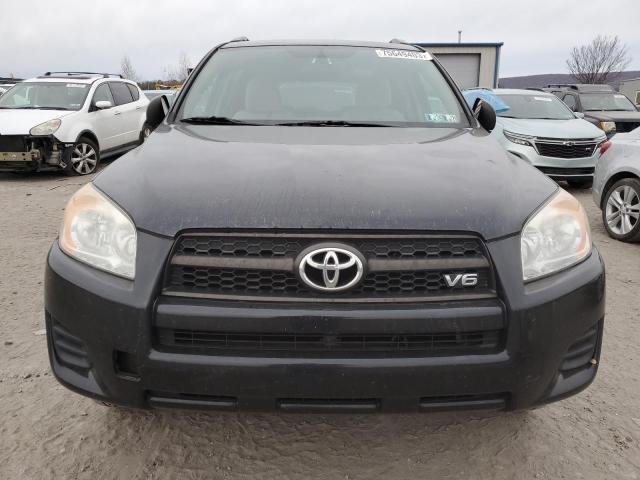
Aucun dommage détecté.
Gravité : aucun